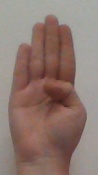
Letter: kaaf